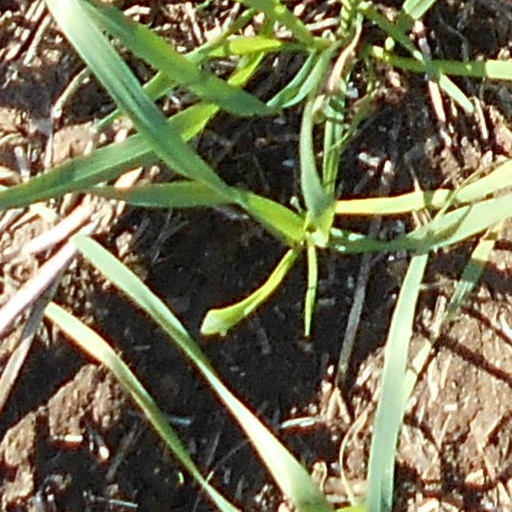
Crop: wheat